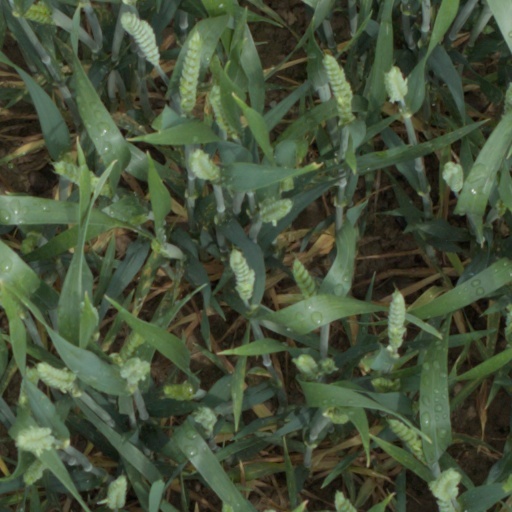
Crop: wheat